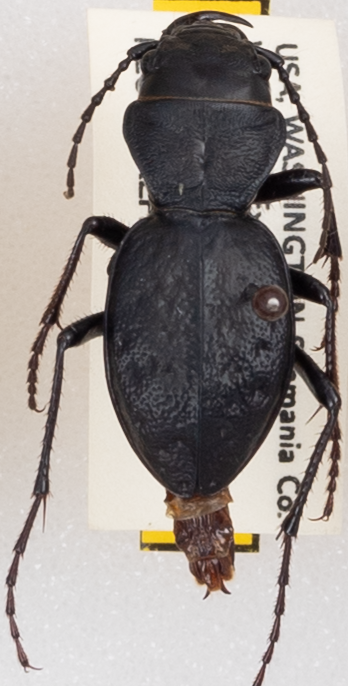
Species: Omus dejeanii
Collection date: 2019-07-30
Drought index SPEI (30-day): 0.156
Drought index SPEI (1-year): -1.45
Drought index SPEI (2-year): -2.09